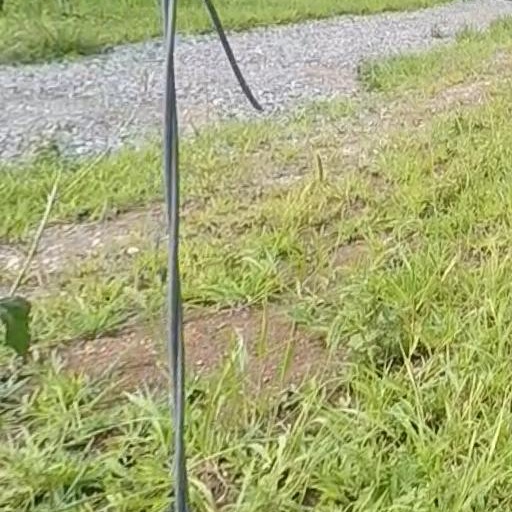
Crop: grape